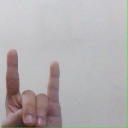
अक्षर: श